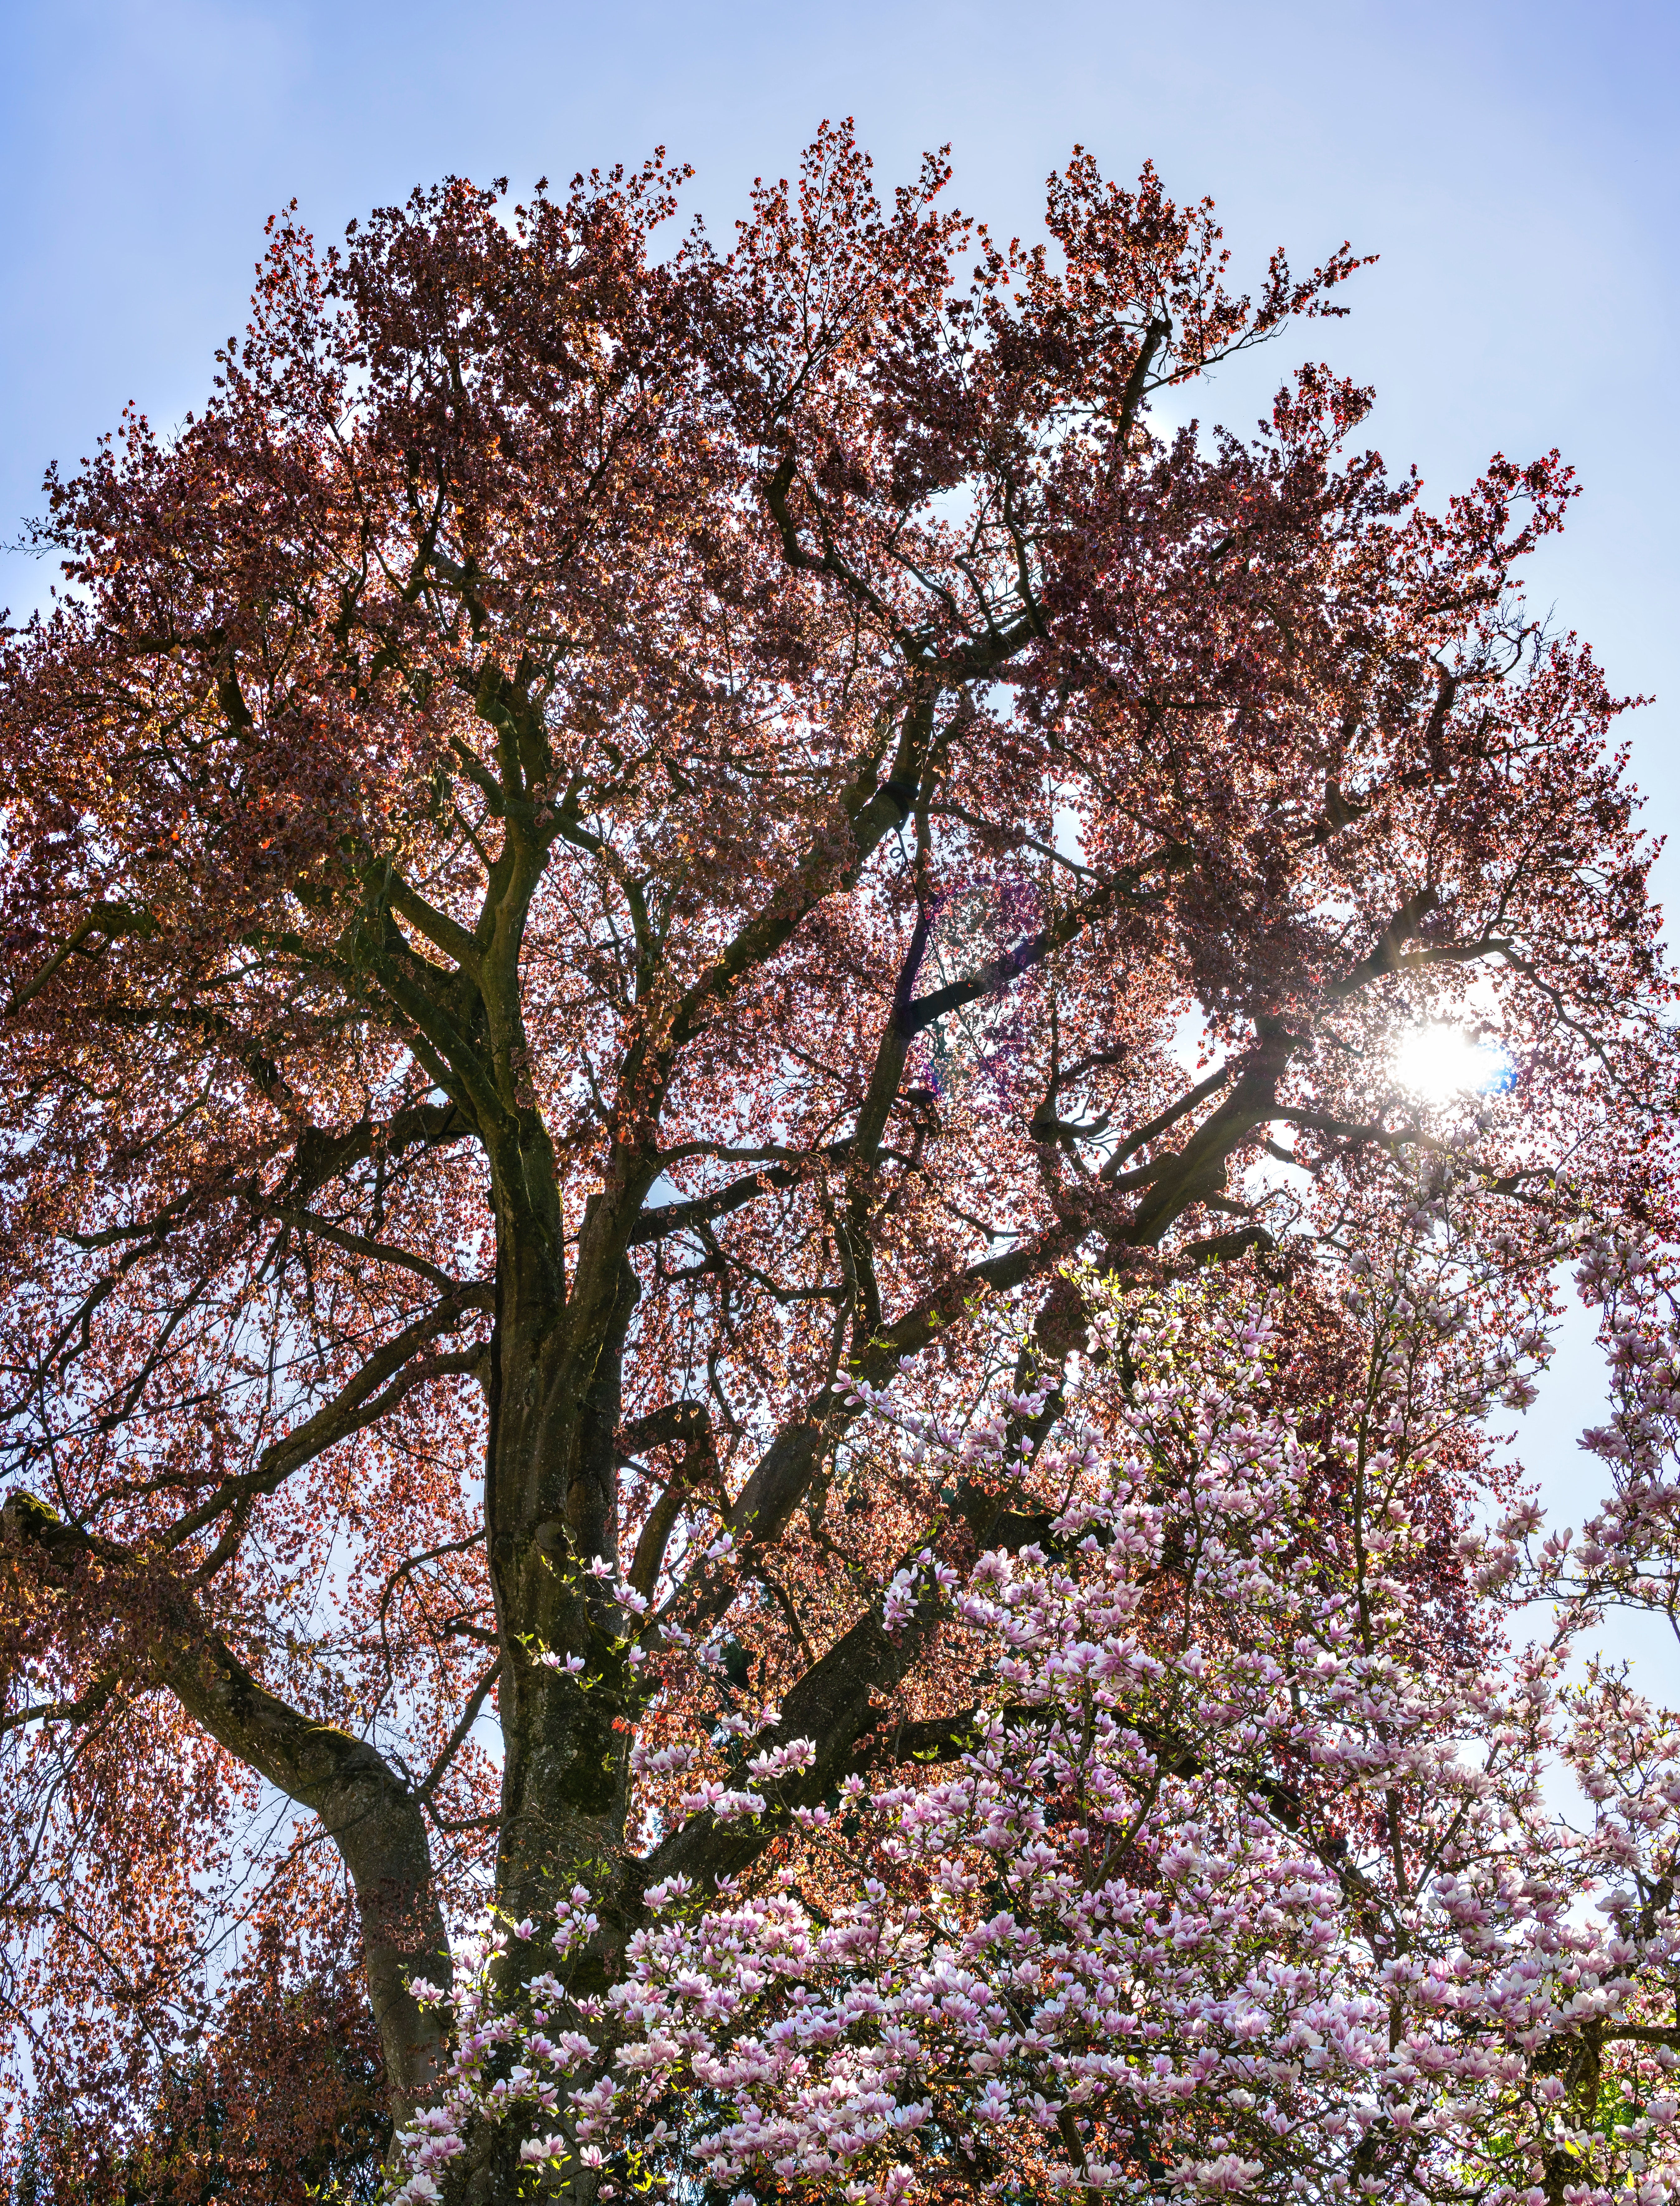
tree, plant, woody plant, branch, spring, flower, blossom, plant stem, flowering plant, trunk, twig, cherry blossom